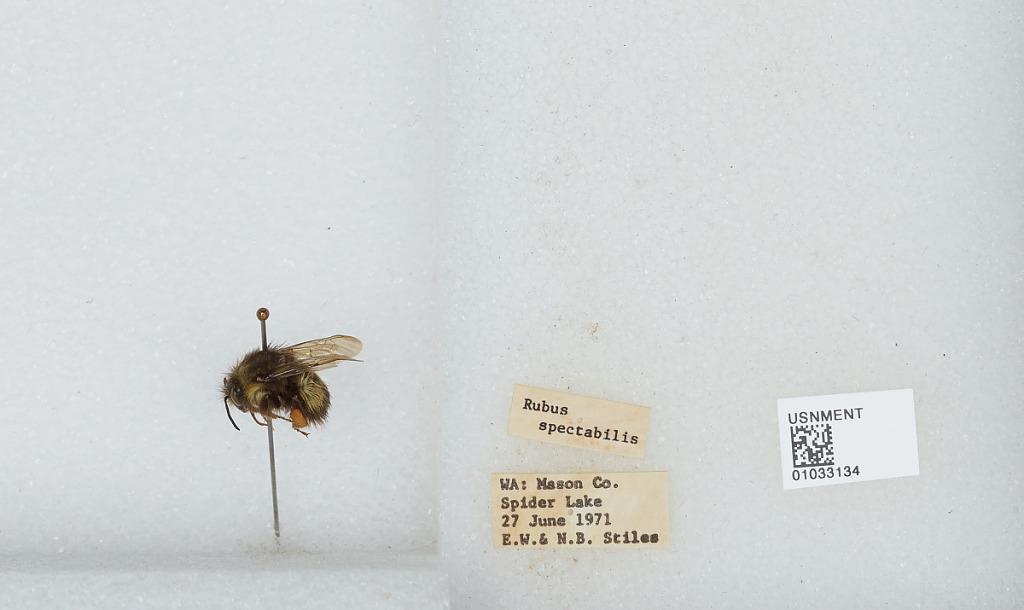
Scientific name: Bombus (Pyrobombus) sitkensis Nylander
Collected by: E. Stiles & N. Stiles
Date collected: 1971-6-27
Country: United States
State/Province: Washington
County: Mason
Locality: Spider Lake
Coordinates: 47.4075, -123.433